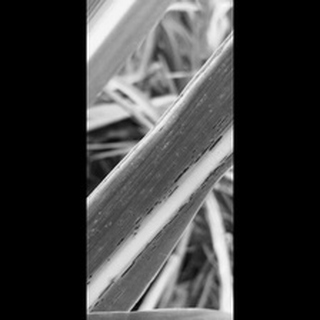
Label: sugarcane_rust